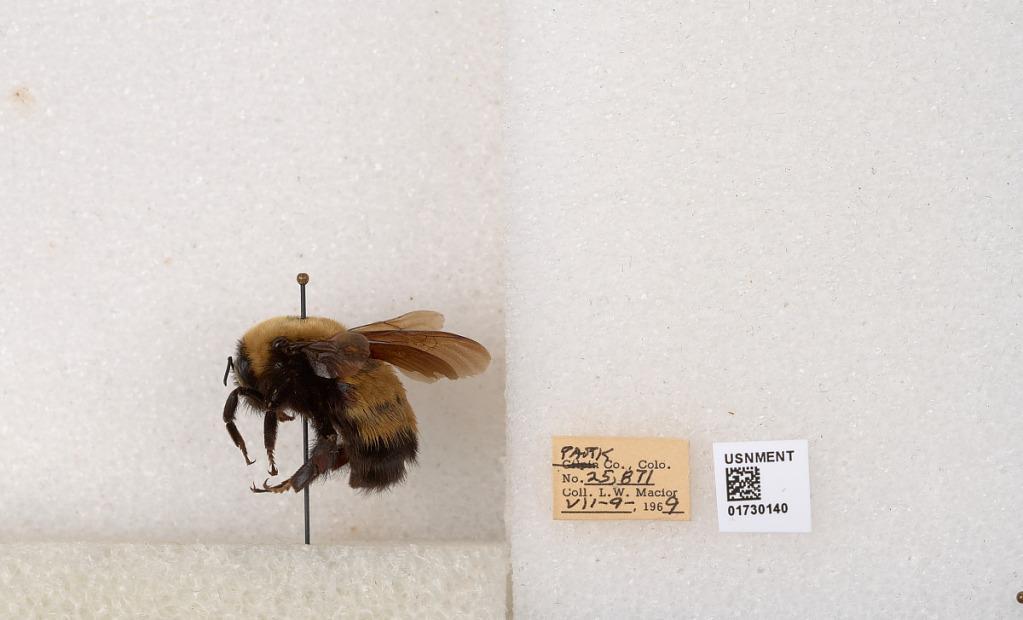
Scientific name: Bombus (Bombus) nevadensis Cresson